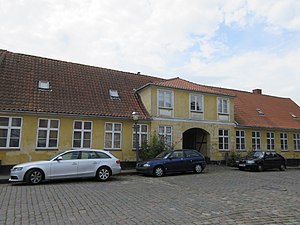
N.F.S. Grundtvig / Nyaars-Morgen, Theologisk Maandsskrift, Den kirkelige anskuelse og fejden med H.N. Clausen
Grundtvigs Hus i Præstø.
Nikolai Frederik Severin Grundtvig var en dansk forfatter, teolog, digter, skolemand, præst, filosof, digter, historiker, titulærbiskop, filolog, debattør og politiker. Han lægger navn til grundtvigianismen og var en af initiativtagerne til folkehøjskolen. Grundtvig er den hyppigst repræsenterede digter i Højskolesangbogen og Den Danske Salmebog og er en institution i dansk ånds- og samfundsliv. Han var gift tre gange. Først med Elisabeth Christina Margrethe Blicher, derefter kortvarigt med Ane Marie Elise Toft og til sidst med Asta Tugendreich Adelheid komtesse Krag-Juel-Vind-Frijs. Han var far til Johan, Svend, Meta, Frederik og Asta.